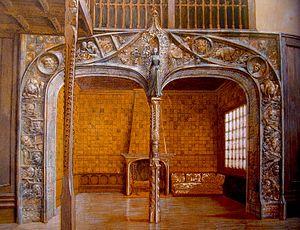
L'aquarelle d'Eugène Grasset représentant le premier état du projet de Porte de Parsifal de Jean-Joseph Carriès en 1890.
Jean-Joseph-Marie Carriès est un sculpteur et céramiste français né à Lyon le 15 février 1855 et mort à Paris le 1ᵉʳ juillet 1894.
Le Salon du Champ-de-Mars est une exposition annuelle organisée par la Société nationale des beaux-arts à partir de 1890.